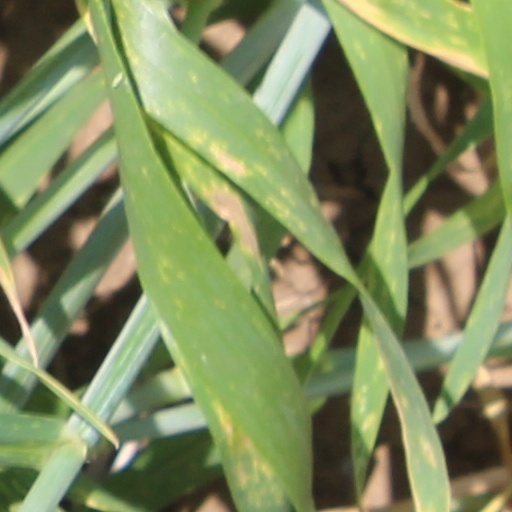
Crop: wheat